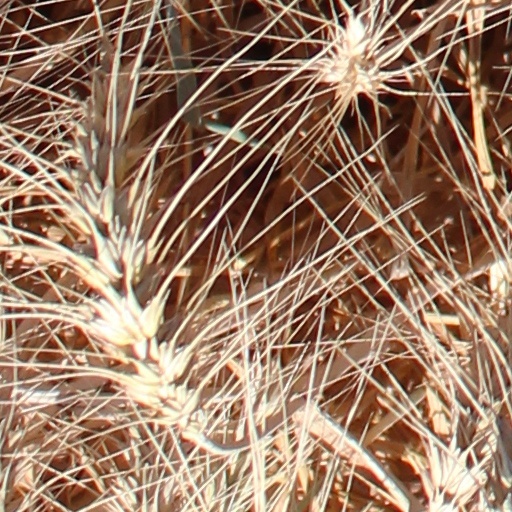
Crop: wheat